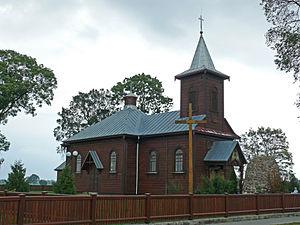
Połoski est un village polonais de la gmina de Piszczac dans le powiat de Biała Podlaska de la voïvodie de Lublin dans l'est de la Pologne.